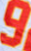
Number: 9